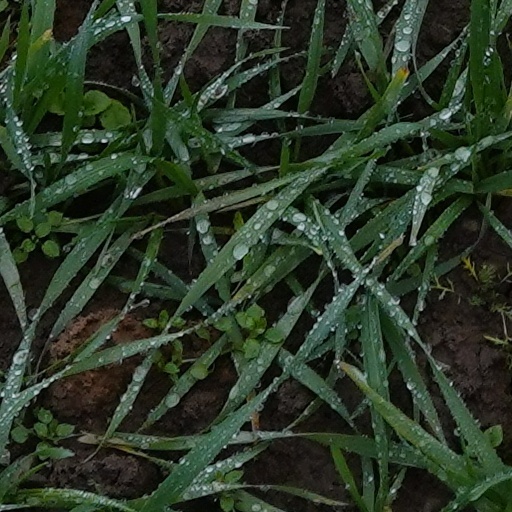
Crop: wheat